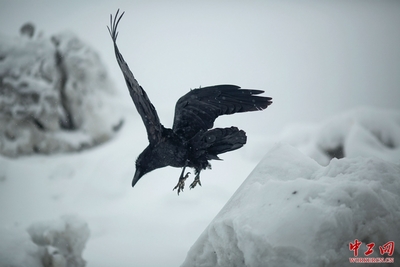
Weather: snow or frosty